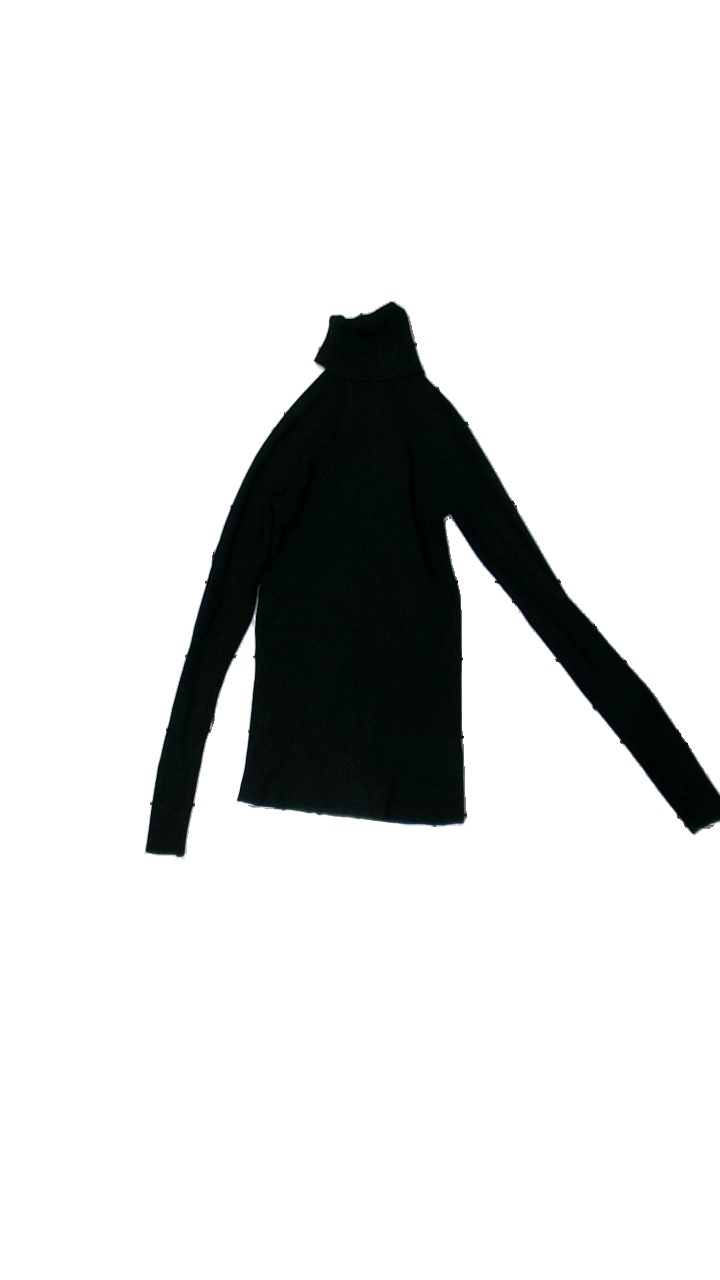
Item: Top (Ladies)
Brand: Gina Tricot
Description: black ribbed top with poloneck
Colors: Black
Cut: Tight, Turtle neck
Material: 79% Viscose 21% Nylon
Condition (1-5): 5
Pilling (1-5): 5
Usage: Reuse
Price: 50-100